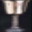
Label: cup